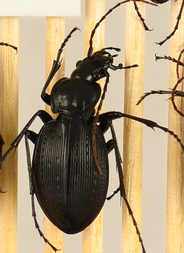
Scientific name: Carabus goryi
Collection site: Mountain Lake Biological Station NEON (MLBS), plot MLBS_009